Germany national football team

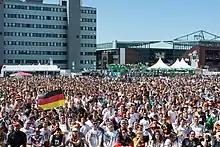
Fans in Hamburg watching the match between Germany and South Korea

The 7–1 semi-final win against Brazil was one of the most memorable games in World Cup history; Germany scored four goals in just less than seven minutes and were 5–0 up by the 30th minute with goals from Thomas Müller, Miroslav Klose, Sami Khedira and two from Toni Kroos. Germany's 7–0 lead in the second half was the highest score against Brazil in a single game. It was Brazil's worst ever World Cup defeat, whilst Germany broke multiple World Cup records with the win, including the record broken by Klose, the first team to reach four consecutive World Cup semi-finals, the first team to score seven goals in a World Cup knockout phase game, the fastest five consecutive goals in World Cup history (with four of the goals scored in just 400 seconds), and the first team to score five goals in the first half in a World Cup semi-final.